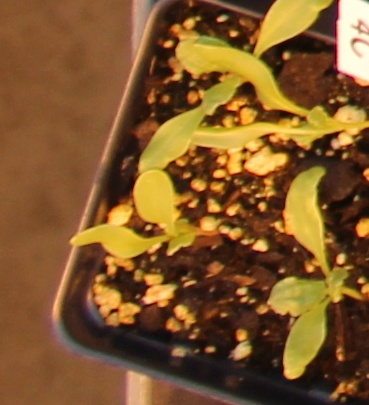
Label: Sugar beet